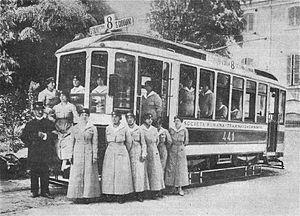
La compagnie SRTO S.p.A. - Società Romana Tramway Omnibus a été une des toutes premières compagnies romaines de transport en commun disposant d'un réseau urbain entre 1881 et 1929.